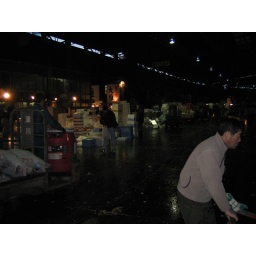
From one party to another, the Tsukiji fish market at around 5:30...